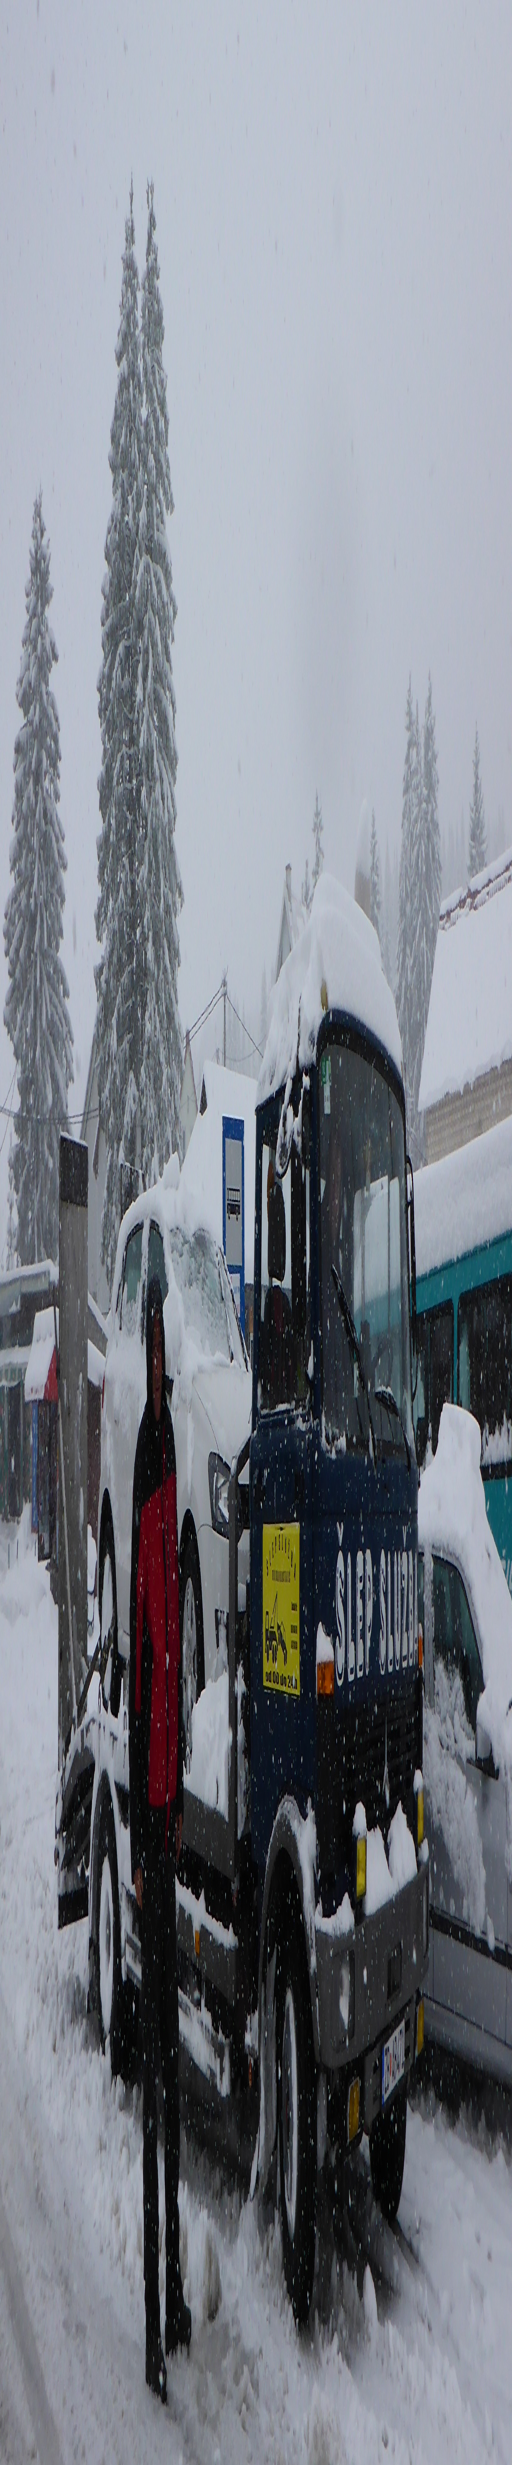
tow truck getting us safe down in the mountains